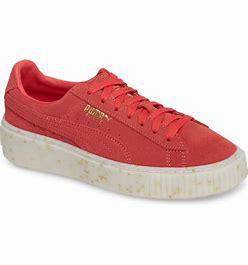
Brand: Puma
Model: Suede Platform